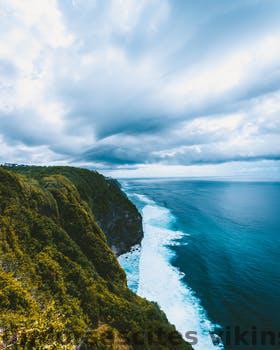
Label: Watermark